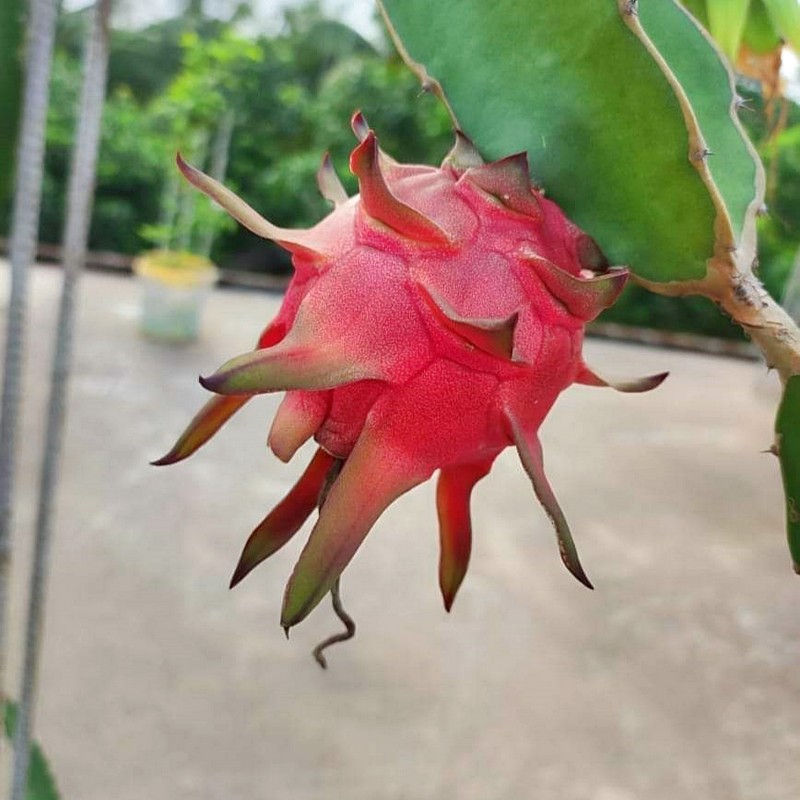
Label: Mature Dragon Fruit